Lester B. Pearson

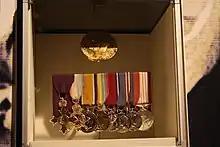
Pearson's medals

In November 1972, it was reported that he was admitted to the hospital for further unspecified treatment, but the prognosis was poor. He tried to write at this juncture the story of his prime ministerial career, but his condition, which was already precarious, deteriorated rapidly by Christmas Eve.